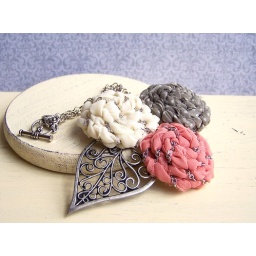
3 Chained Rose necklace in ivory, gray and salmon